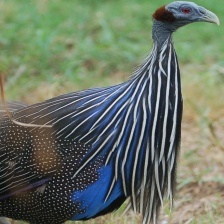
Species: VULTURINE GUINEAFOWL
Scientific name: ACRYLLIUM VULTURINUM